Tobacco use in South Africa

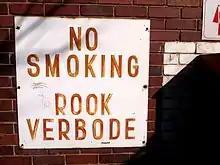
Bilingual (English and Afrikaans) "No Smoking" sign used to prevent public smoking in South Africa

In order to combat the dangers of smoking, legislation has been increasingly put into place in order to deter the public from smoking. Beginning in 1993 with the Tobacco Products Control Act, South African began to pass legislation to in order to protect the public. It was fully implemented and enforced in 1995, meaning smoking in public places became somewhat regulated.